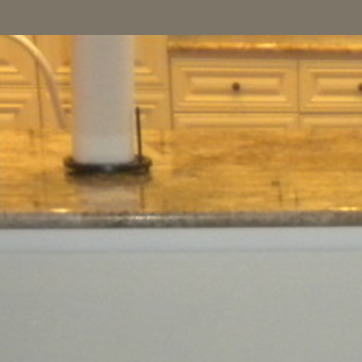
Material: polishedstone